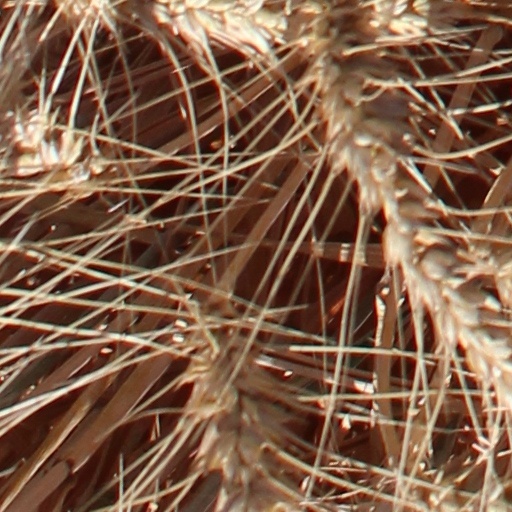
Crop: wheat